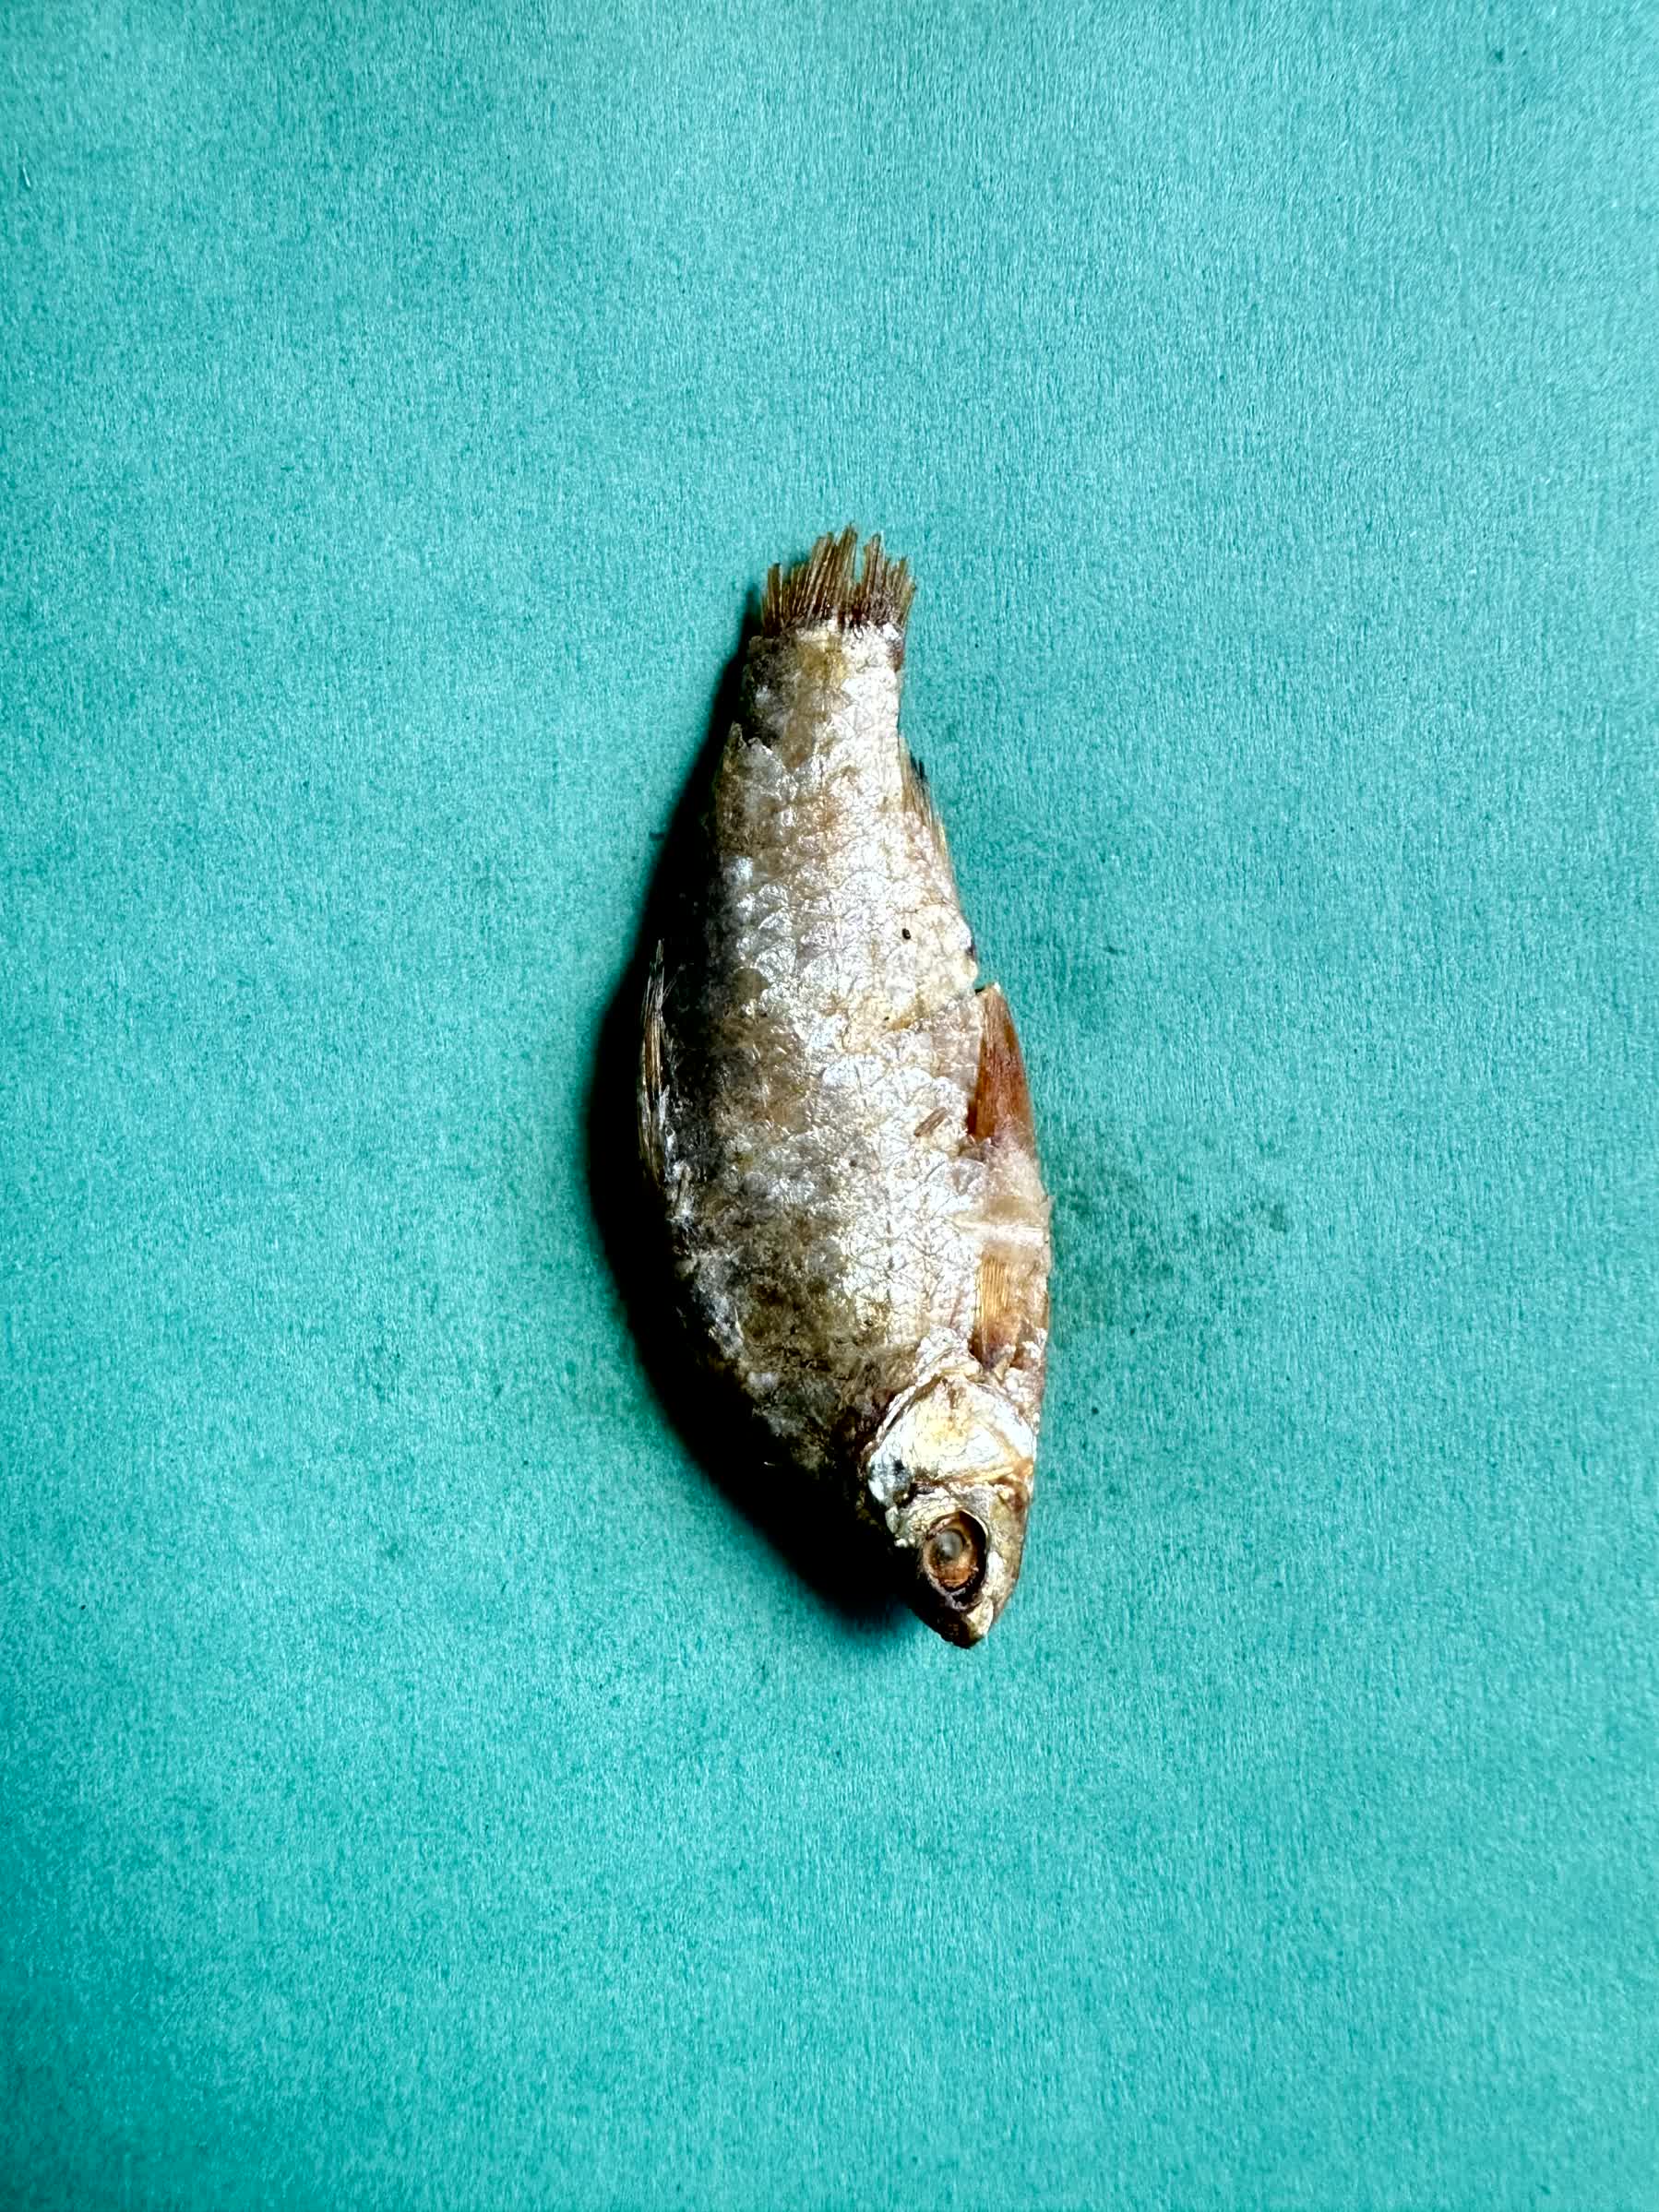
Species: puti chepa